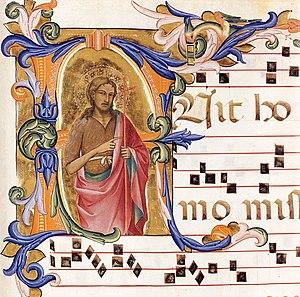
Pour nommer les notes de musique, la musique occidentale utilise deux systèmes différents, selon le pays :
Le Grand Pardon de Chaumont, connu historiquement comme Grand Pardon général de peine et de coulpe, est une fête religieuse qui se tient à Chaumont depuis la fin du XVᵉ siècle.
La notation musicale grégorienne, ou simplement notation grégorienne, est une notation musicale employée au Moyen Âge, tout d'abord singulièrement pour le chant grégorien, puis afin de conserver quelques anciens chants monodiques européens.